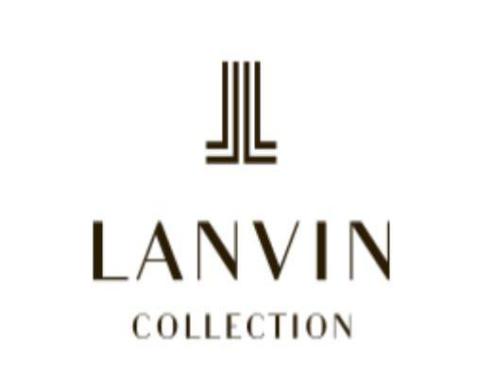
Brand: lanvin
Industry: Necessities